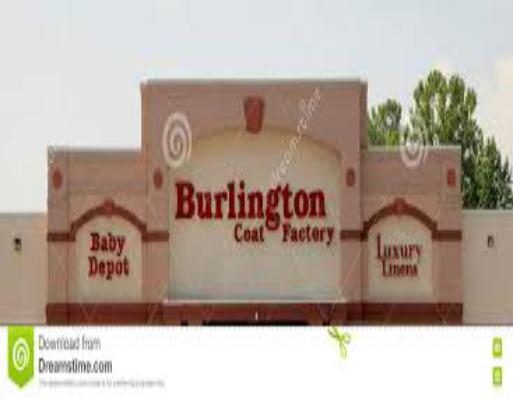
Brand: Burlington Coat Factory
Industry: Clothes